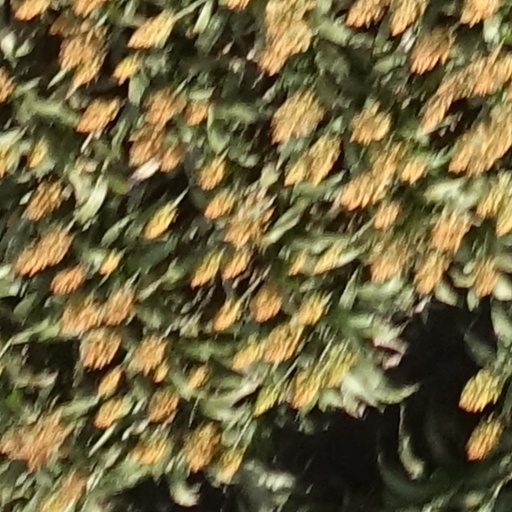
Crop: sorghum